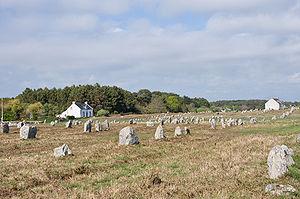
Menhirs de l'alignement de mégalithes du Ménec, à Carnac (Morbihan, Bretagne, France)
Les alignements de Carnac forment un site d'alignements mégalithiques exceptionnel situé sur les communes de Carnac et de La Trinité-sur-Mer dans le département du Morbihan en Bretagne et constitué d'alignements de menhirs, de dolmens et d'allées couvertes et réparti sur plus de quatre kilomètres. Les alignements de Carnac sont les ensembles mégalithiques les plus célèbres et les plus impressionnants de cette période avec près de 4 000 pierres levées vers 4500 ans avant notre ère.